Chōjū-jinbutsu-giga

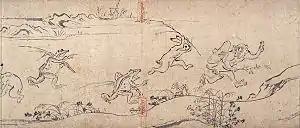
Panel from the first scroll, a monkey thief runs from animals with long sticks

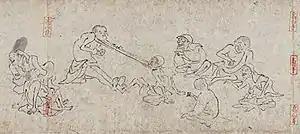
Panel from the 3rd scroll, picturing two people jokingly playing tug-a-war with their heads

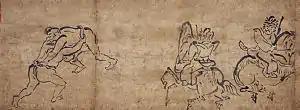
Fragment from the fourth scroll, a man gets defeated in a wrestling match. Separated from the original at some point. Miho Museum

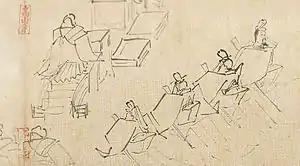
Panel from the fourth scroll, samurai listen to their leader speak carefully

, commonly shortened to , is a famous set of four picture scrolls, or "emakimono", belonging to Kōzan-ji temple in Kyoto, Japan. The "Chōjū-giga" scrolls are also referred to as Scrolls of Frolicking Animals and Scrolls of Frolicking Animals and Humans in English. Some think that Toba Sōjō created the scrolls; however, it seems clear from the style that more than one artist is involved. The right-to-left reading direction of "Chōjū-jinbutsu-giga " is traditional in East Asia, and is still common in Japan. "Chōjū-jinbutsu-giga " is also credited as the oldest work of manga. The scrolls are now entrusted to the Kyoto National Museum and Tokyo National Museum.